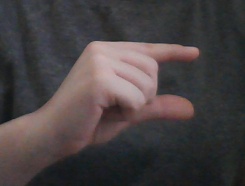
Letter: dal